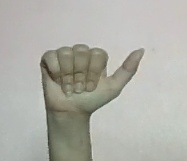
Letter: dhad